Anne de Montmorency, 1st Duke of Montmorency

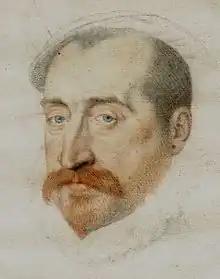
Guillaume de Joyeuse who would serve as lieutenant-general of Languedoc under Montmorency's authority

François I of France died around 14:00 on 31 March 1547. While those in the room were still mourning, the dauphin Bretagne, now styled King Henri II dashed off letters summoning Diane and Montmorency to come to court. Montmorency's recall was therefore rapid, and he was invited to join Henri at Saint-Germain. The two engaged in a 2 hour conference on 1 April during which Montmorency and the king engaged in a complete reorganisation of the government. After the meeting Montmorency received the apartments of François' former mistress the duchesse d'Étampes at Saint-Germain. Holding court here, he received the flocks of condolences that poured in for the recently departed king.